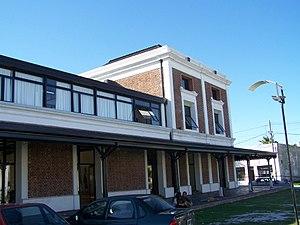
Ensenada est une ville et un port d’Argentine. Situé dans la province de Buenos Aires, autour de la baie de Barragán, à une soixantaine de km de Buenos Aires, la ville compte, selon le recensement de 2010, environ 55 000 habitants. Elle est le chef-lieu du partido d’Ensenada, lequel fait partie en réalité, avec le partido de Berisso, de la grande banlieue nord de la capitale provinciale La Plata.